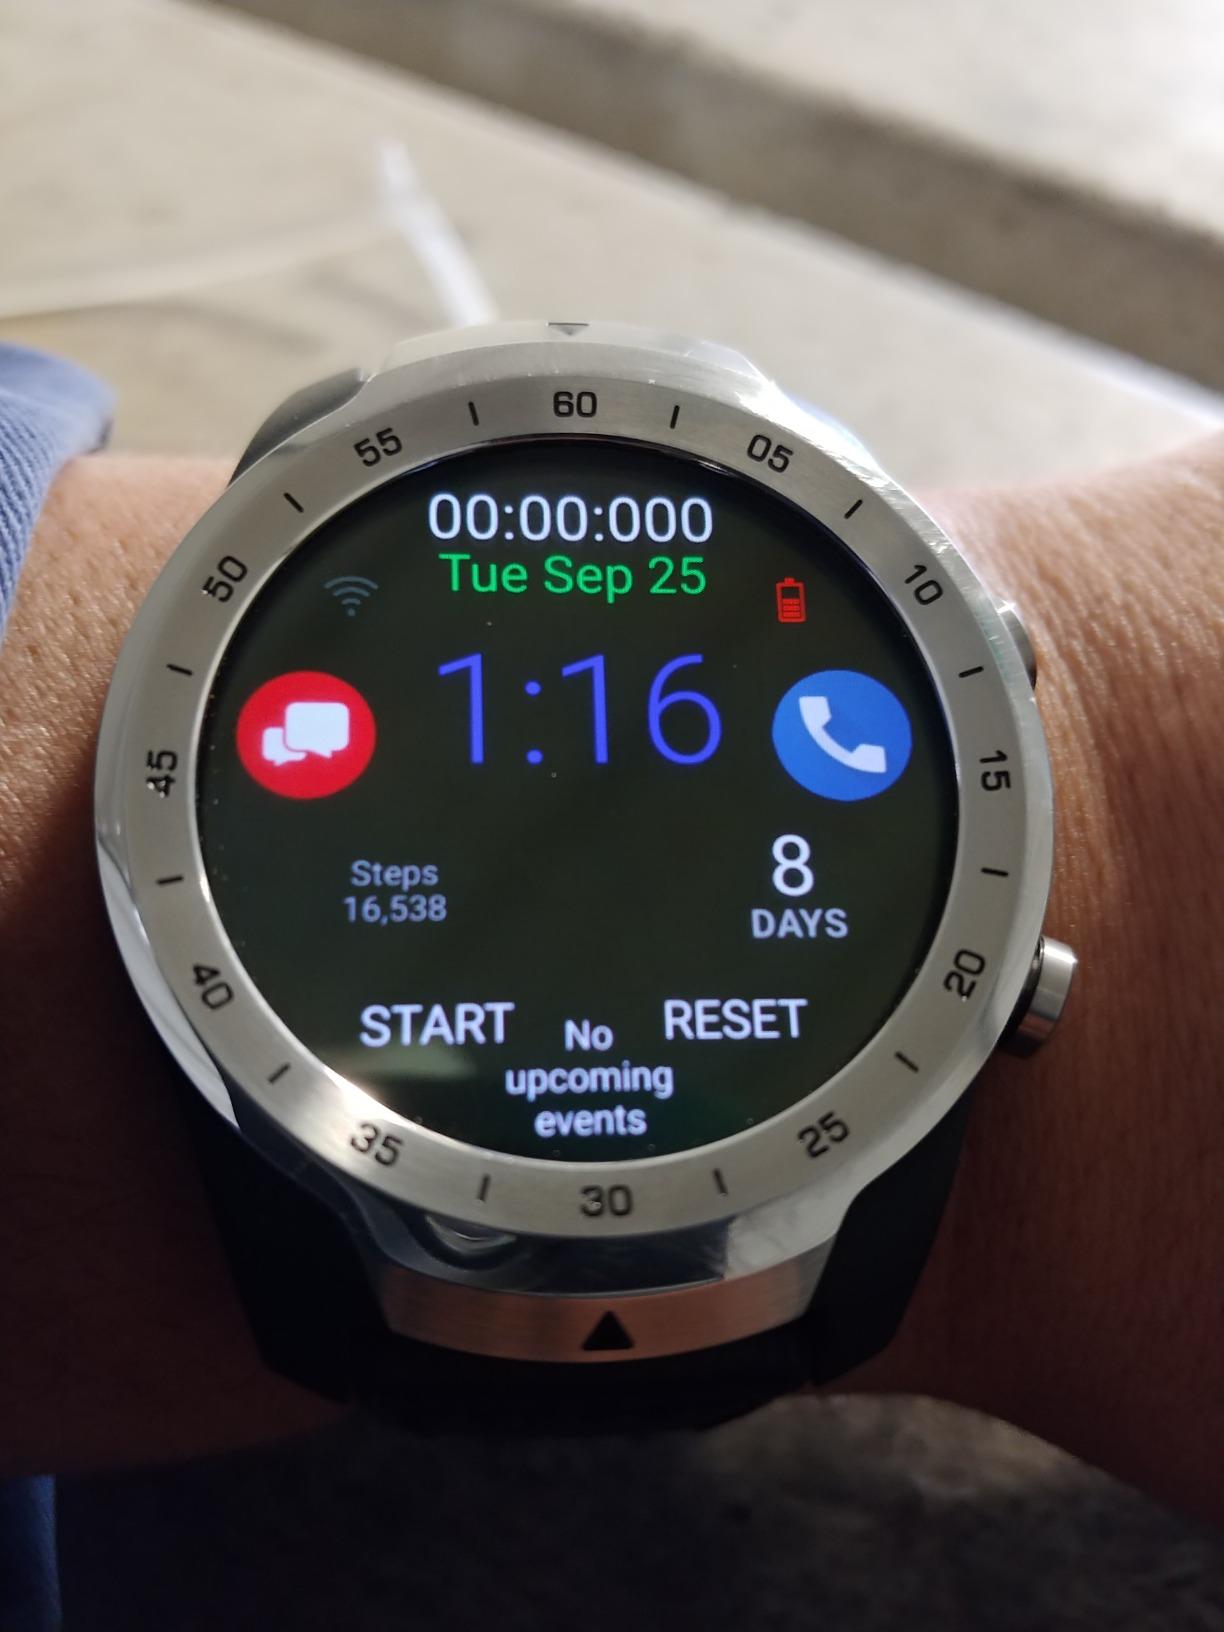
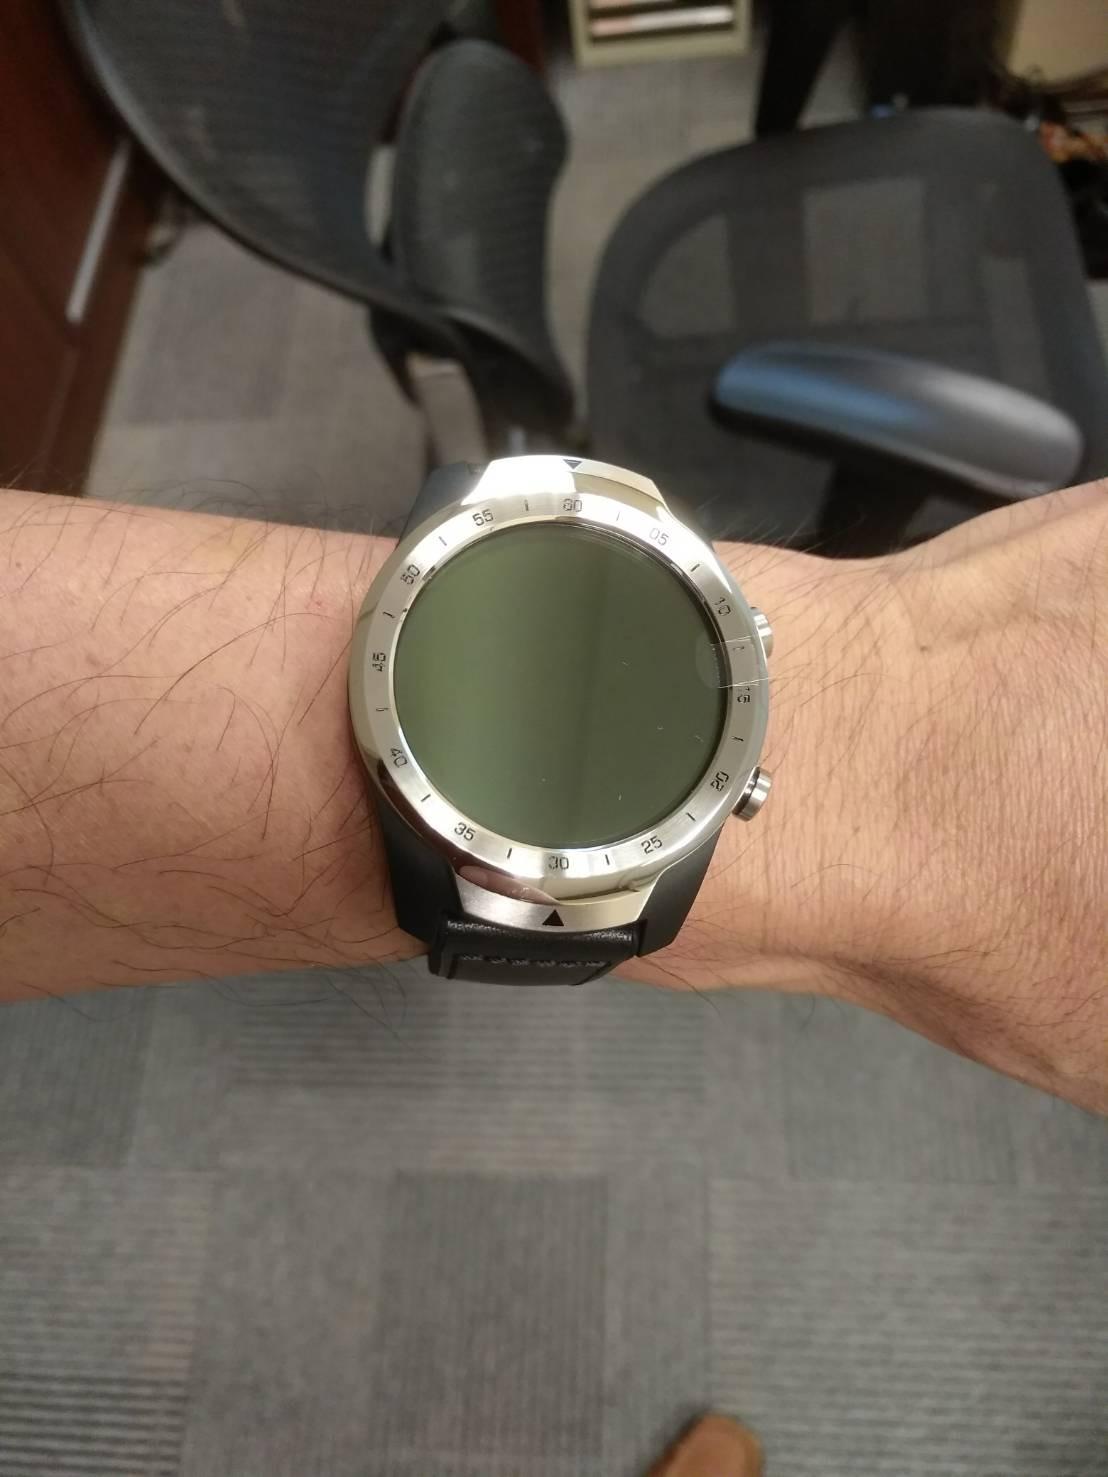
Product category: smartwatch
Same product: yes